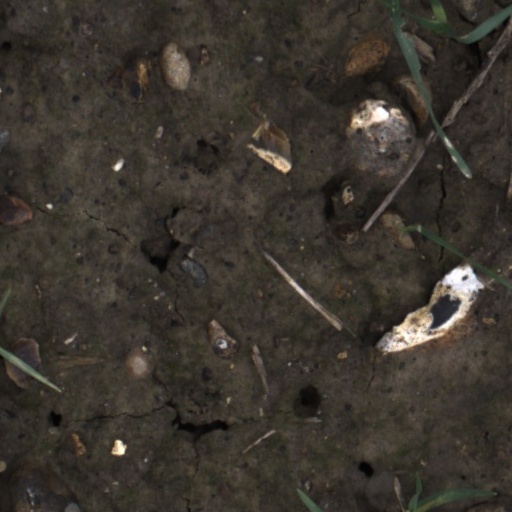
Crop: wheat